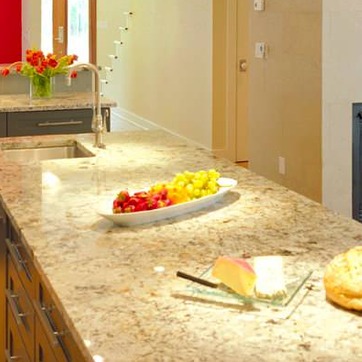
Material: food